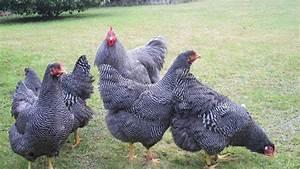
chicken